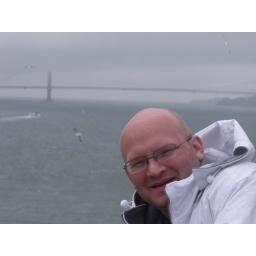
That is the golden gate bridge in the background